Nomadik

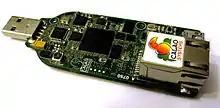
The S8815 USB dongle was a single board computer manufactured by Calao Systems and sold by ST Microelectronics using the Nomadik STn8815 chipset.

Nomadik is a family of microprocessors for multimedia applications from STMicroelectronics, and later ST-NXP Wireless. It was originally based on the ARM9 (and later ARM11) ARM architecture(s), and was designed specifically for use in mobile devices.